Giuseppe Galli Bibiena

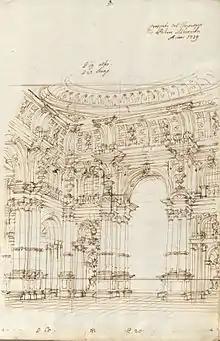
Sketch by Giuseppe Galli Bibiena, 1735–1745

Italian designer, became the most distinguished artist of the Galli da Bibiena family.